Michael Gaughan (Irish republican)

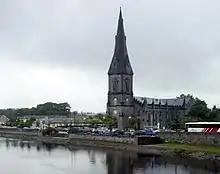
St. Muredach's Cathedral on the banks of the River Moy in Ballina

Gaughan's body was initially removed from London, and on Friday, 7 June, and Saturday, 8 June 1974, over 3,000 mourners lined the streets of Kilburn and marched behind his coffin, which was flanked by an IRA honor guard, to a Requiem Mass held in the Church of the Sacred Heart of Jesus.